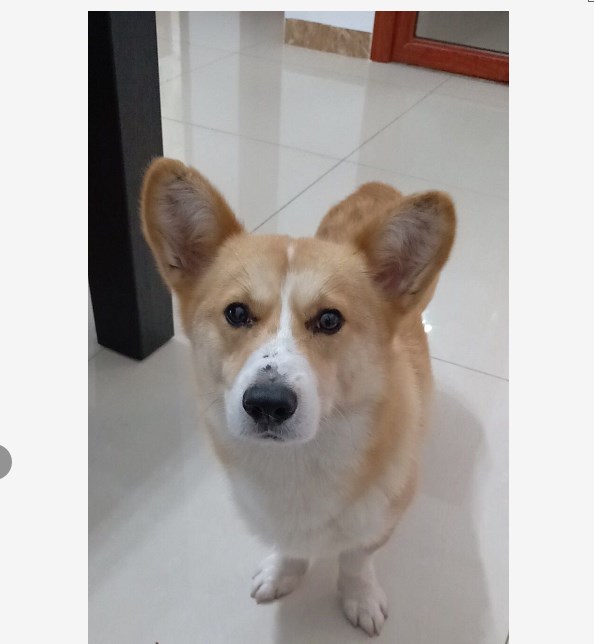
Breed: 2909-n000116-Cardigan